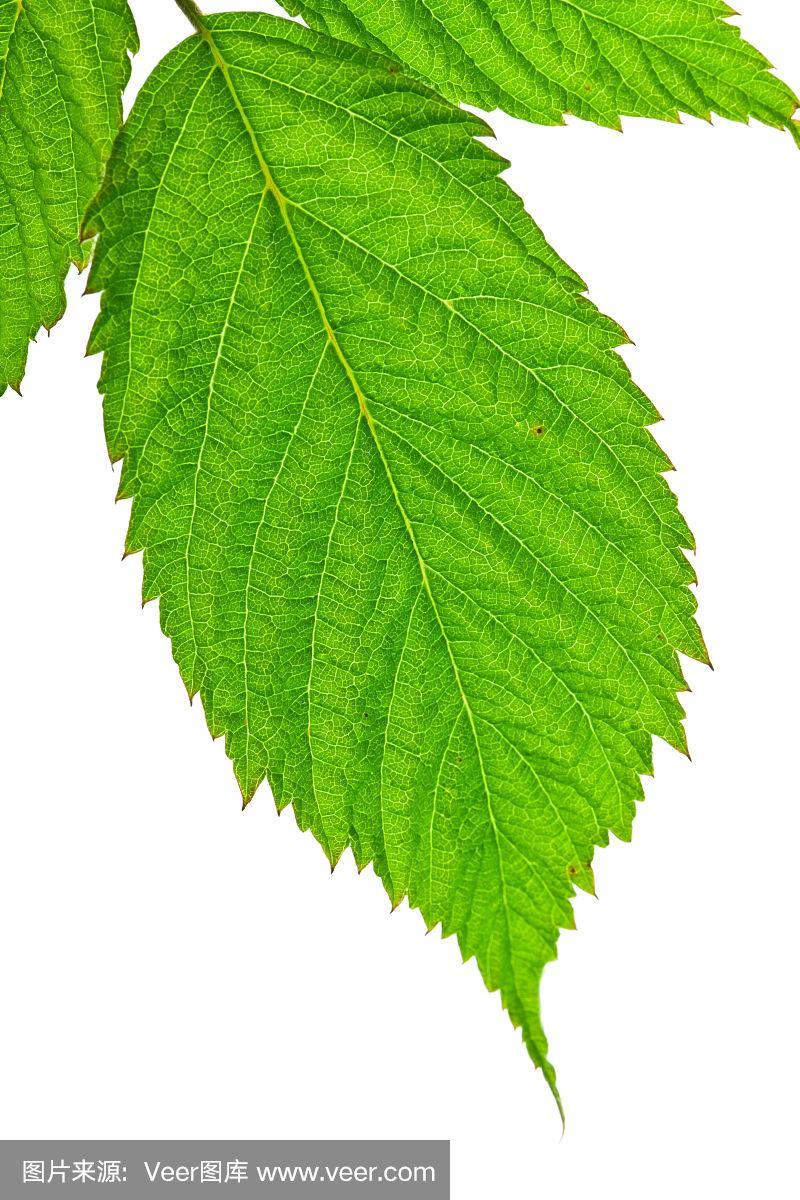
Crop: blueberry
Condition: healthy